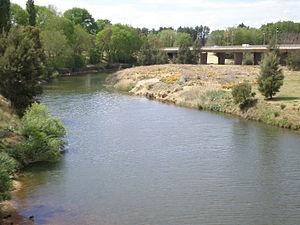
La rivière Macquarie est une des principales rivières du versant ouest de la Cordillère australienne en Nouvelle-Galles du Sud.